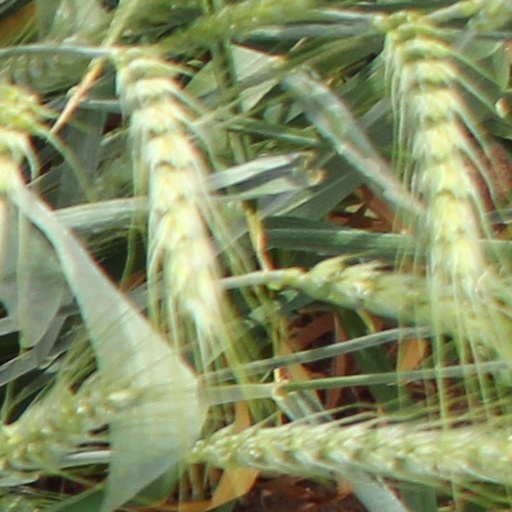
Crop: wheat